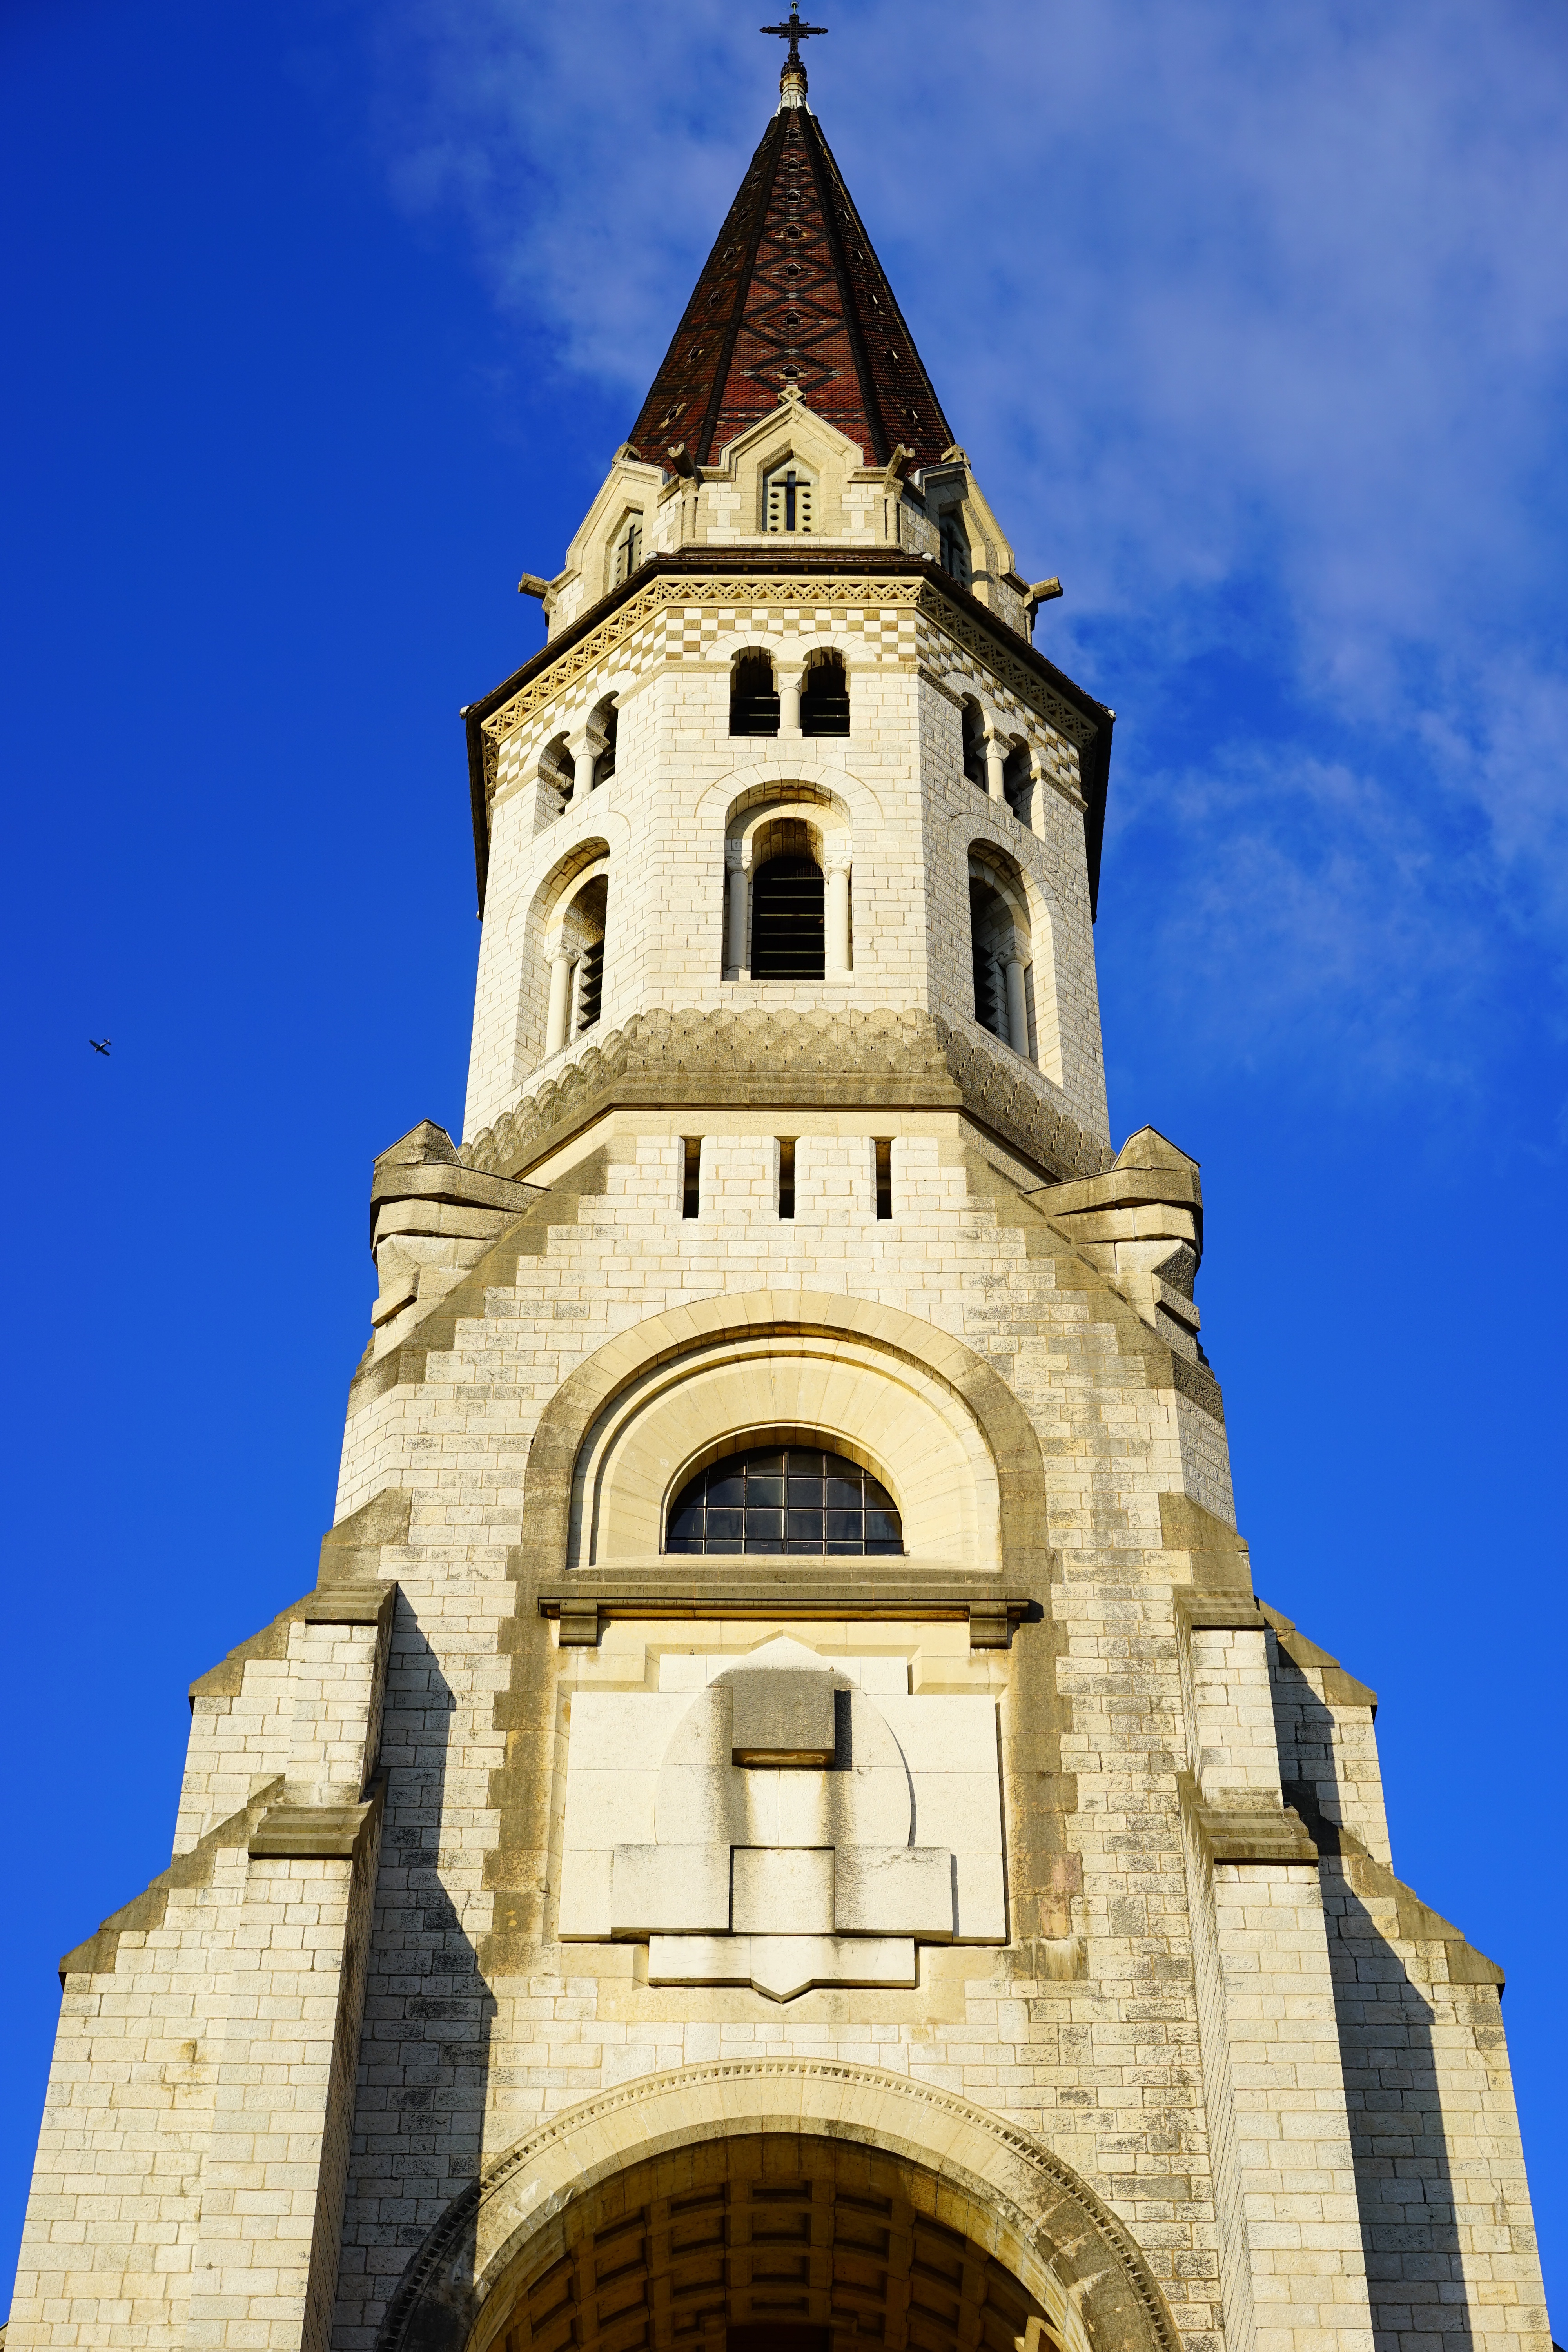
architecture, building, tower, landmark, facade, church, cathedral, place of worship, clock tower, bell tower, places of interest, spire, steeple, annecy, basilica, house of worship, pilgrimage church, wallfahrtskirche la visitation, la visitation, basilica of the visitation